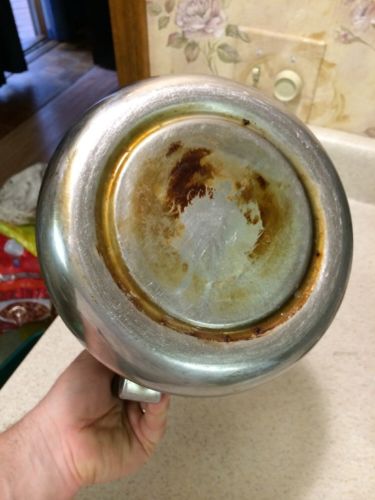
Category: kettle